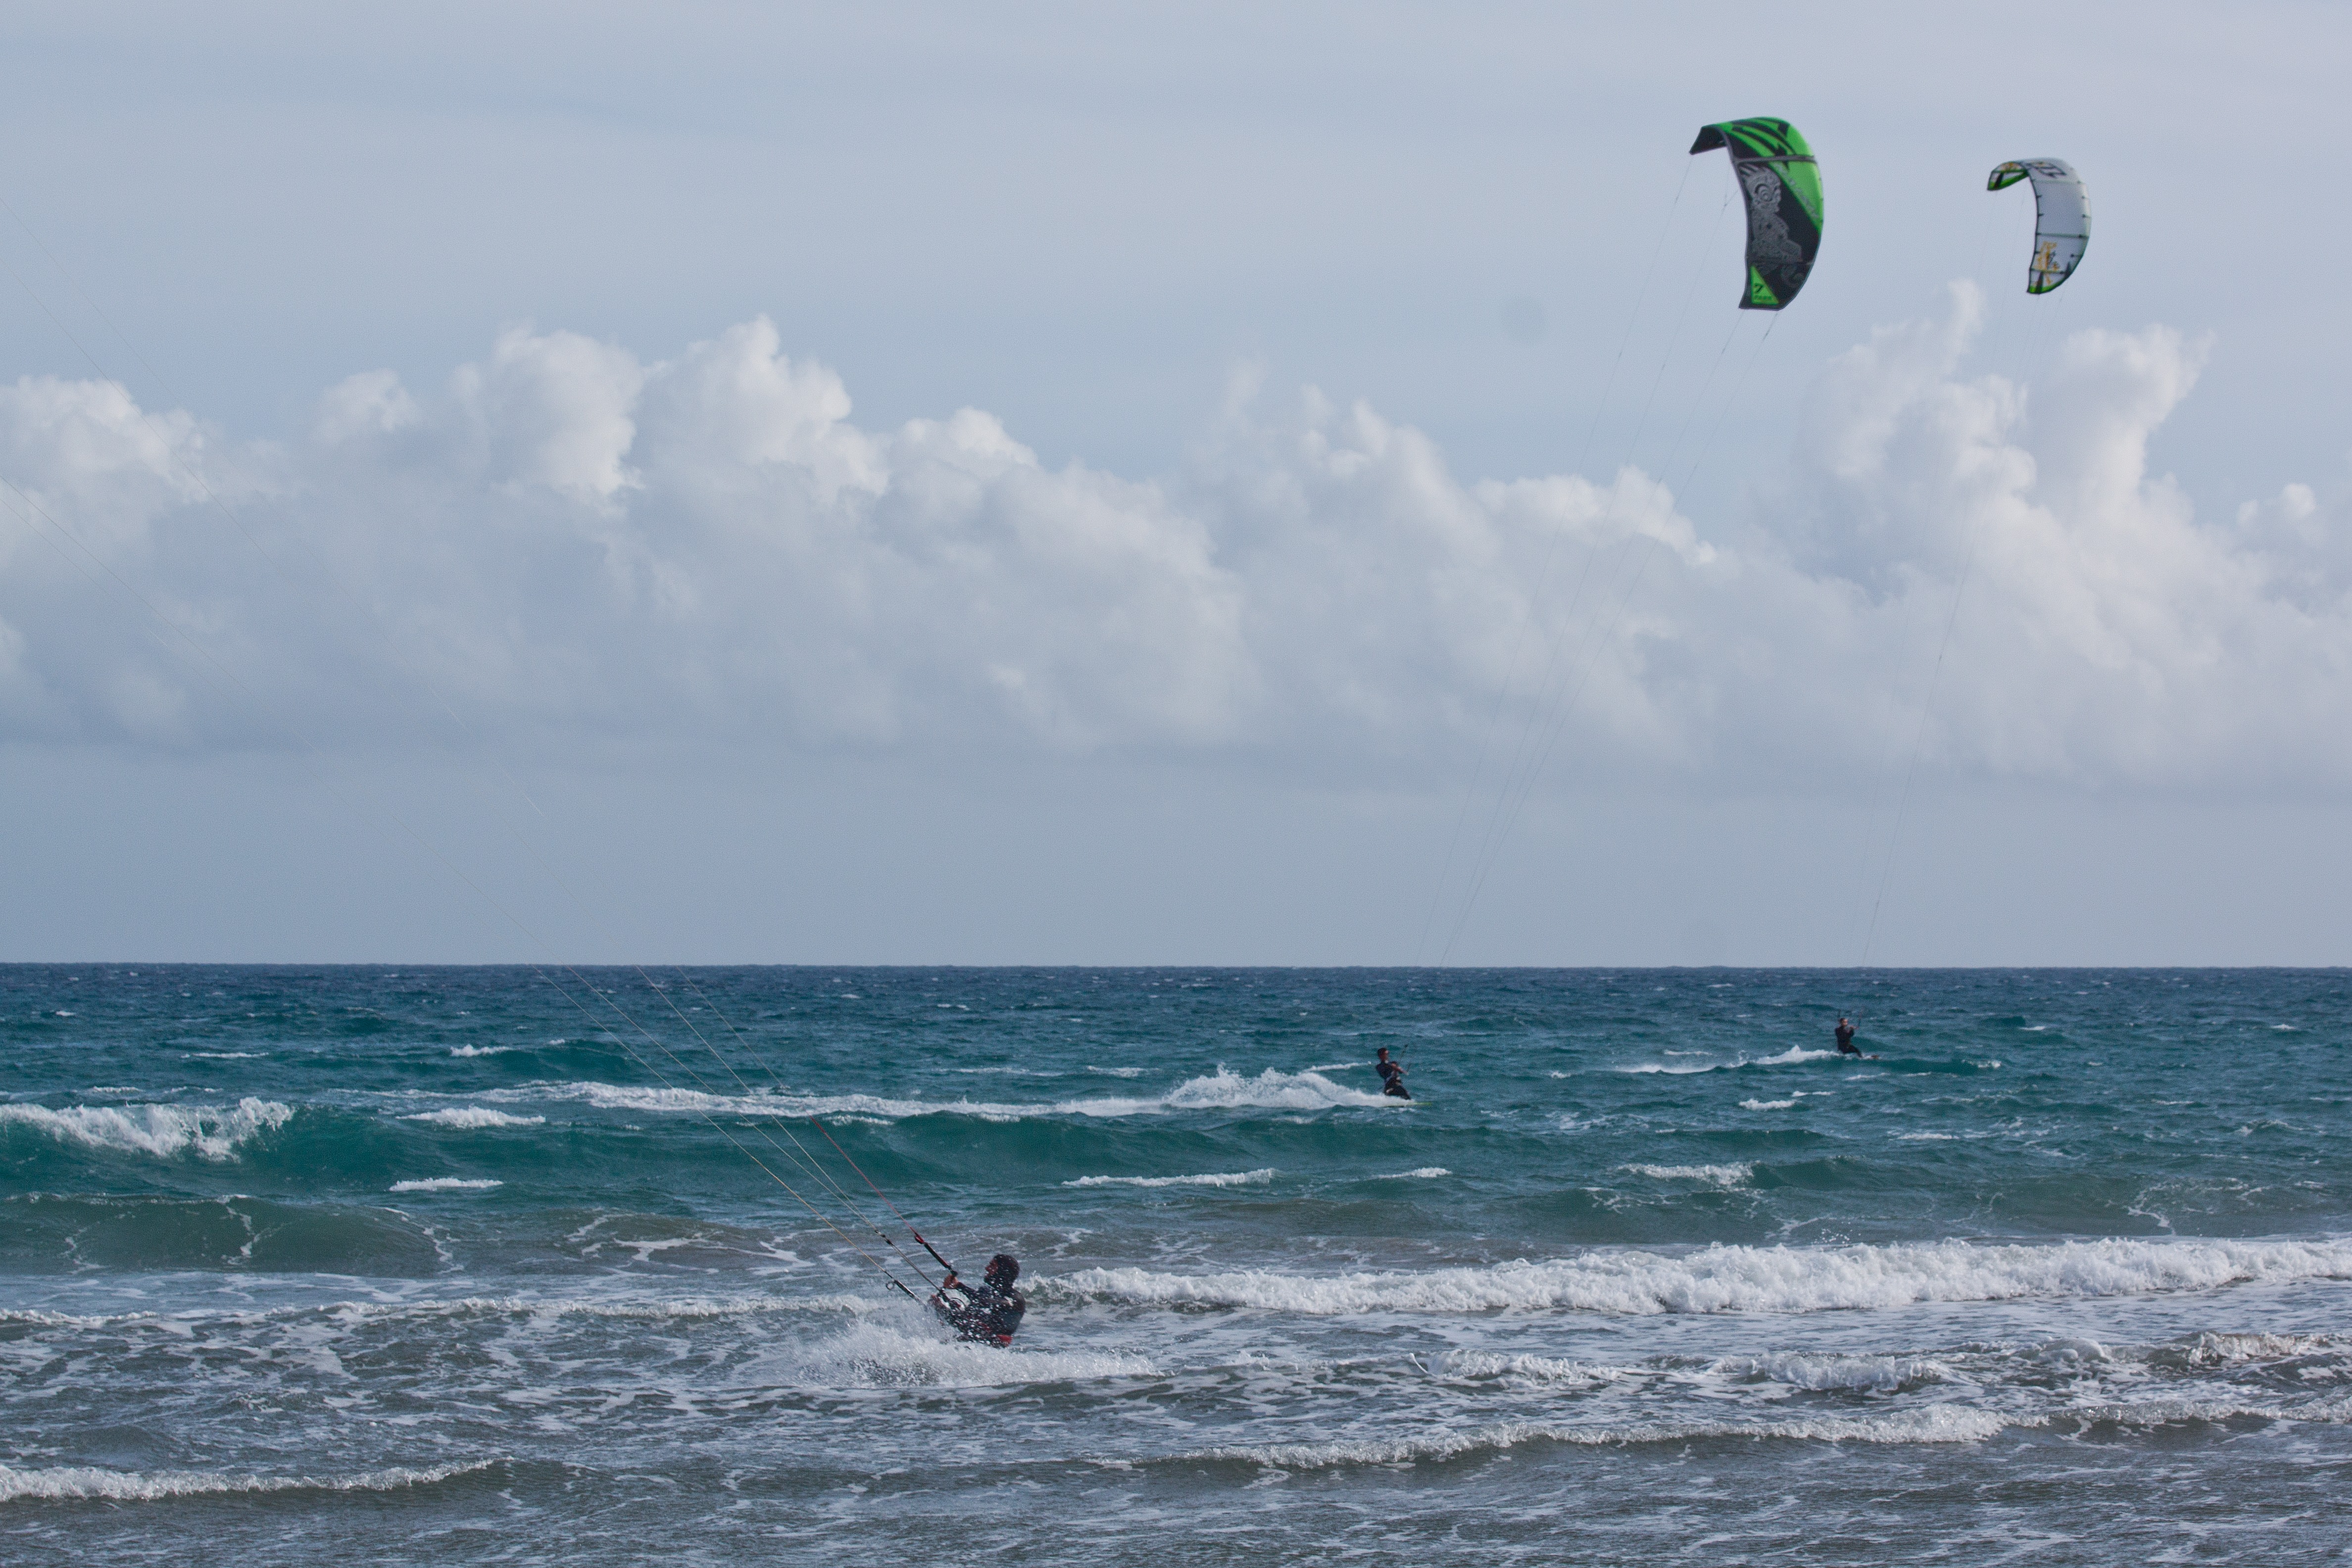
beach, sea, coast, water, ocean, sky, sport, wave, wind, summer, surfing, kite, surfboard, extreme sport, toy, clouds, figure, sports, windscreen, kitesurfing, trick, drag, kiteboard, in the air, kitesurfer, in the free, water sport, kite surfing, surfing with wind drive, kite system, kiters, atmosphere of earth, windsports, wind wave, boardsport, surfing equipment and supplies, kite sports, surface water sports, individual sports, one arm, forward movement